2009 New York State Senate leadership crisis

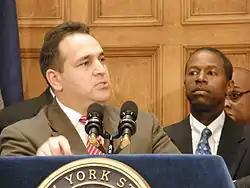
Hiram Monserrate announces he is leaving the coalition and returning to the Democrats as Malcolm Smith looks on.

Senate Republicans were confident that Monserrate would stay on their side. However, on June 12, Monserrate was praising Democratic Senator John Sampson, who was the front-runner to replace Senator Smith as the Democratic leader. On June 15, in an apparent effort to woo Monserrate, Democrats voted Senator John Sampson as their de facto leader. The move proved successful for the Democrats, as later that day Senator Monserrate declared he would once again caucus with the Democrats.